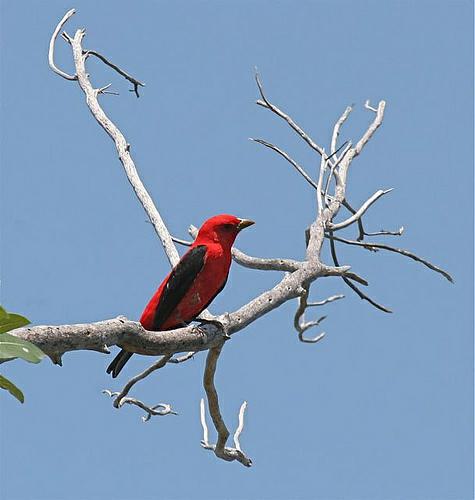
A photo of a scarlet tanager